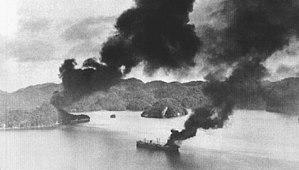
L'opération Desecrate One est une opération menée par la marine américaine pendant la Seconde Guerre mondiale du 30 au 31 mars 1944. Elle faisait partie des préparatifs des opérations Reckless et Persecution, l'invasion de la Nouvelle-Guinée occidentale par les Alliés.